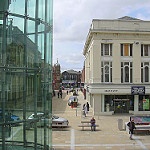
Label: buildings